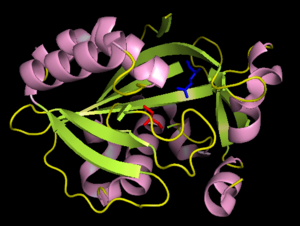
L'isopentényle diphosphate delta-isomérase est une isomérase qui catalyse la conversion de l'isopentényl-pyrophosphate en diméthylallyl-pyrophosphate :